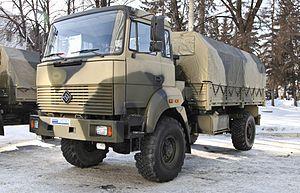
Ural-4320 est un camion militaire russe produit par Ural Automotive Plant depuis 1976. Il est le successeur de l'Ural-375 et est lui-même suivi par le Ural-5323.